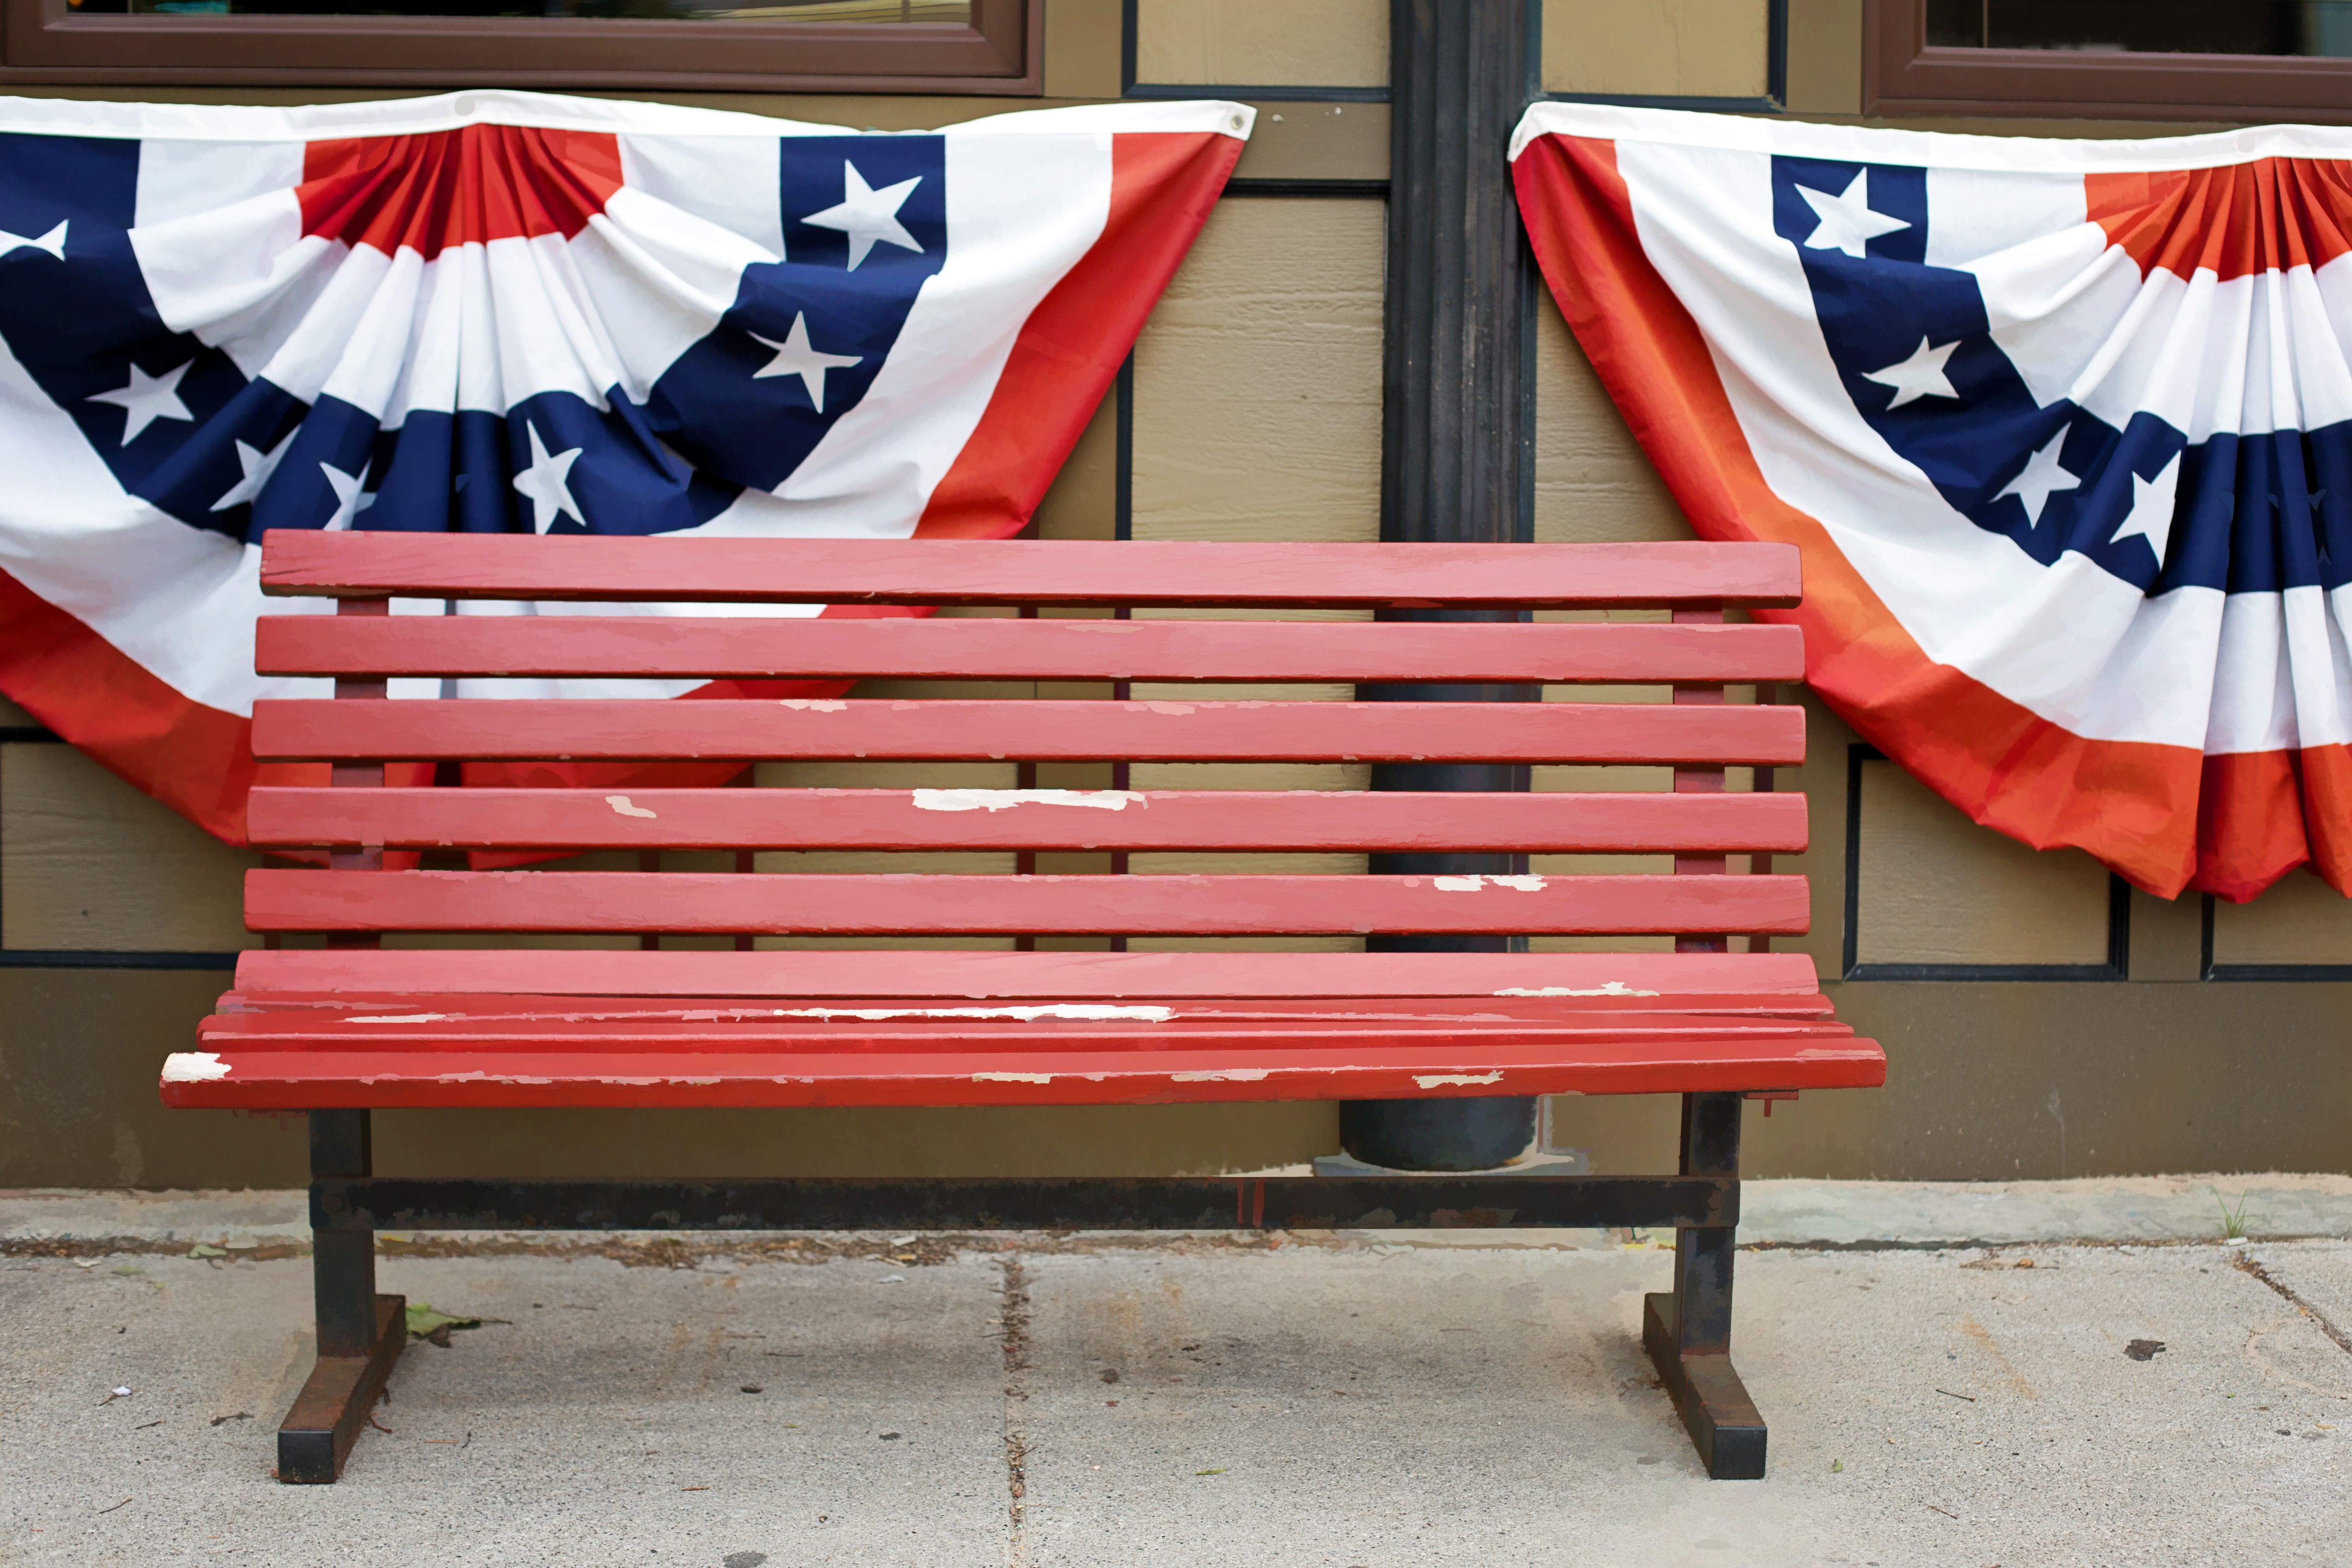
table, flag, holiday, furniture, bunting, patriotism, american, independence, patriotic, american flags, red bench